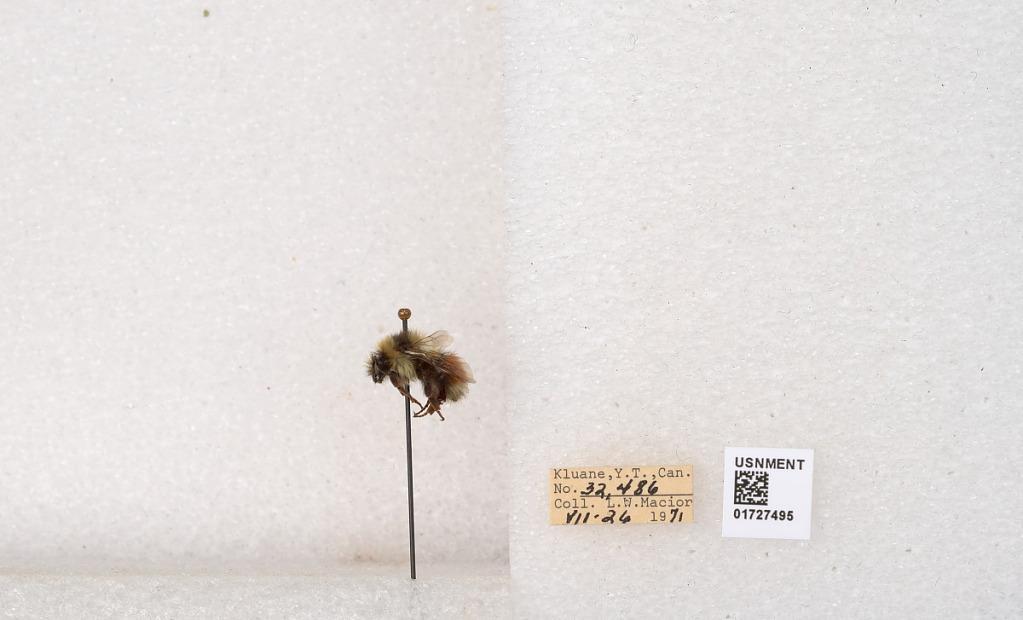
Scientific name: Bombus (Pyrobombus) sylvicola Kirby
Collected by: L. Macior
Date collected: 1971-7-26
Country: Canada
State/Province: Yukon Territory
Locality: Kluane National Park and Reserve
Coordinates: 60.7493, -139.504